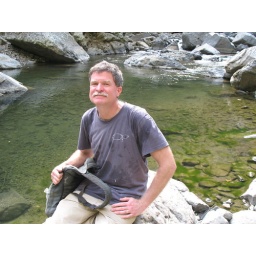
We walked up the river in the deep gorge between the hanging bridge and the waterfall. Great water for swimming.